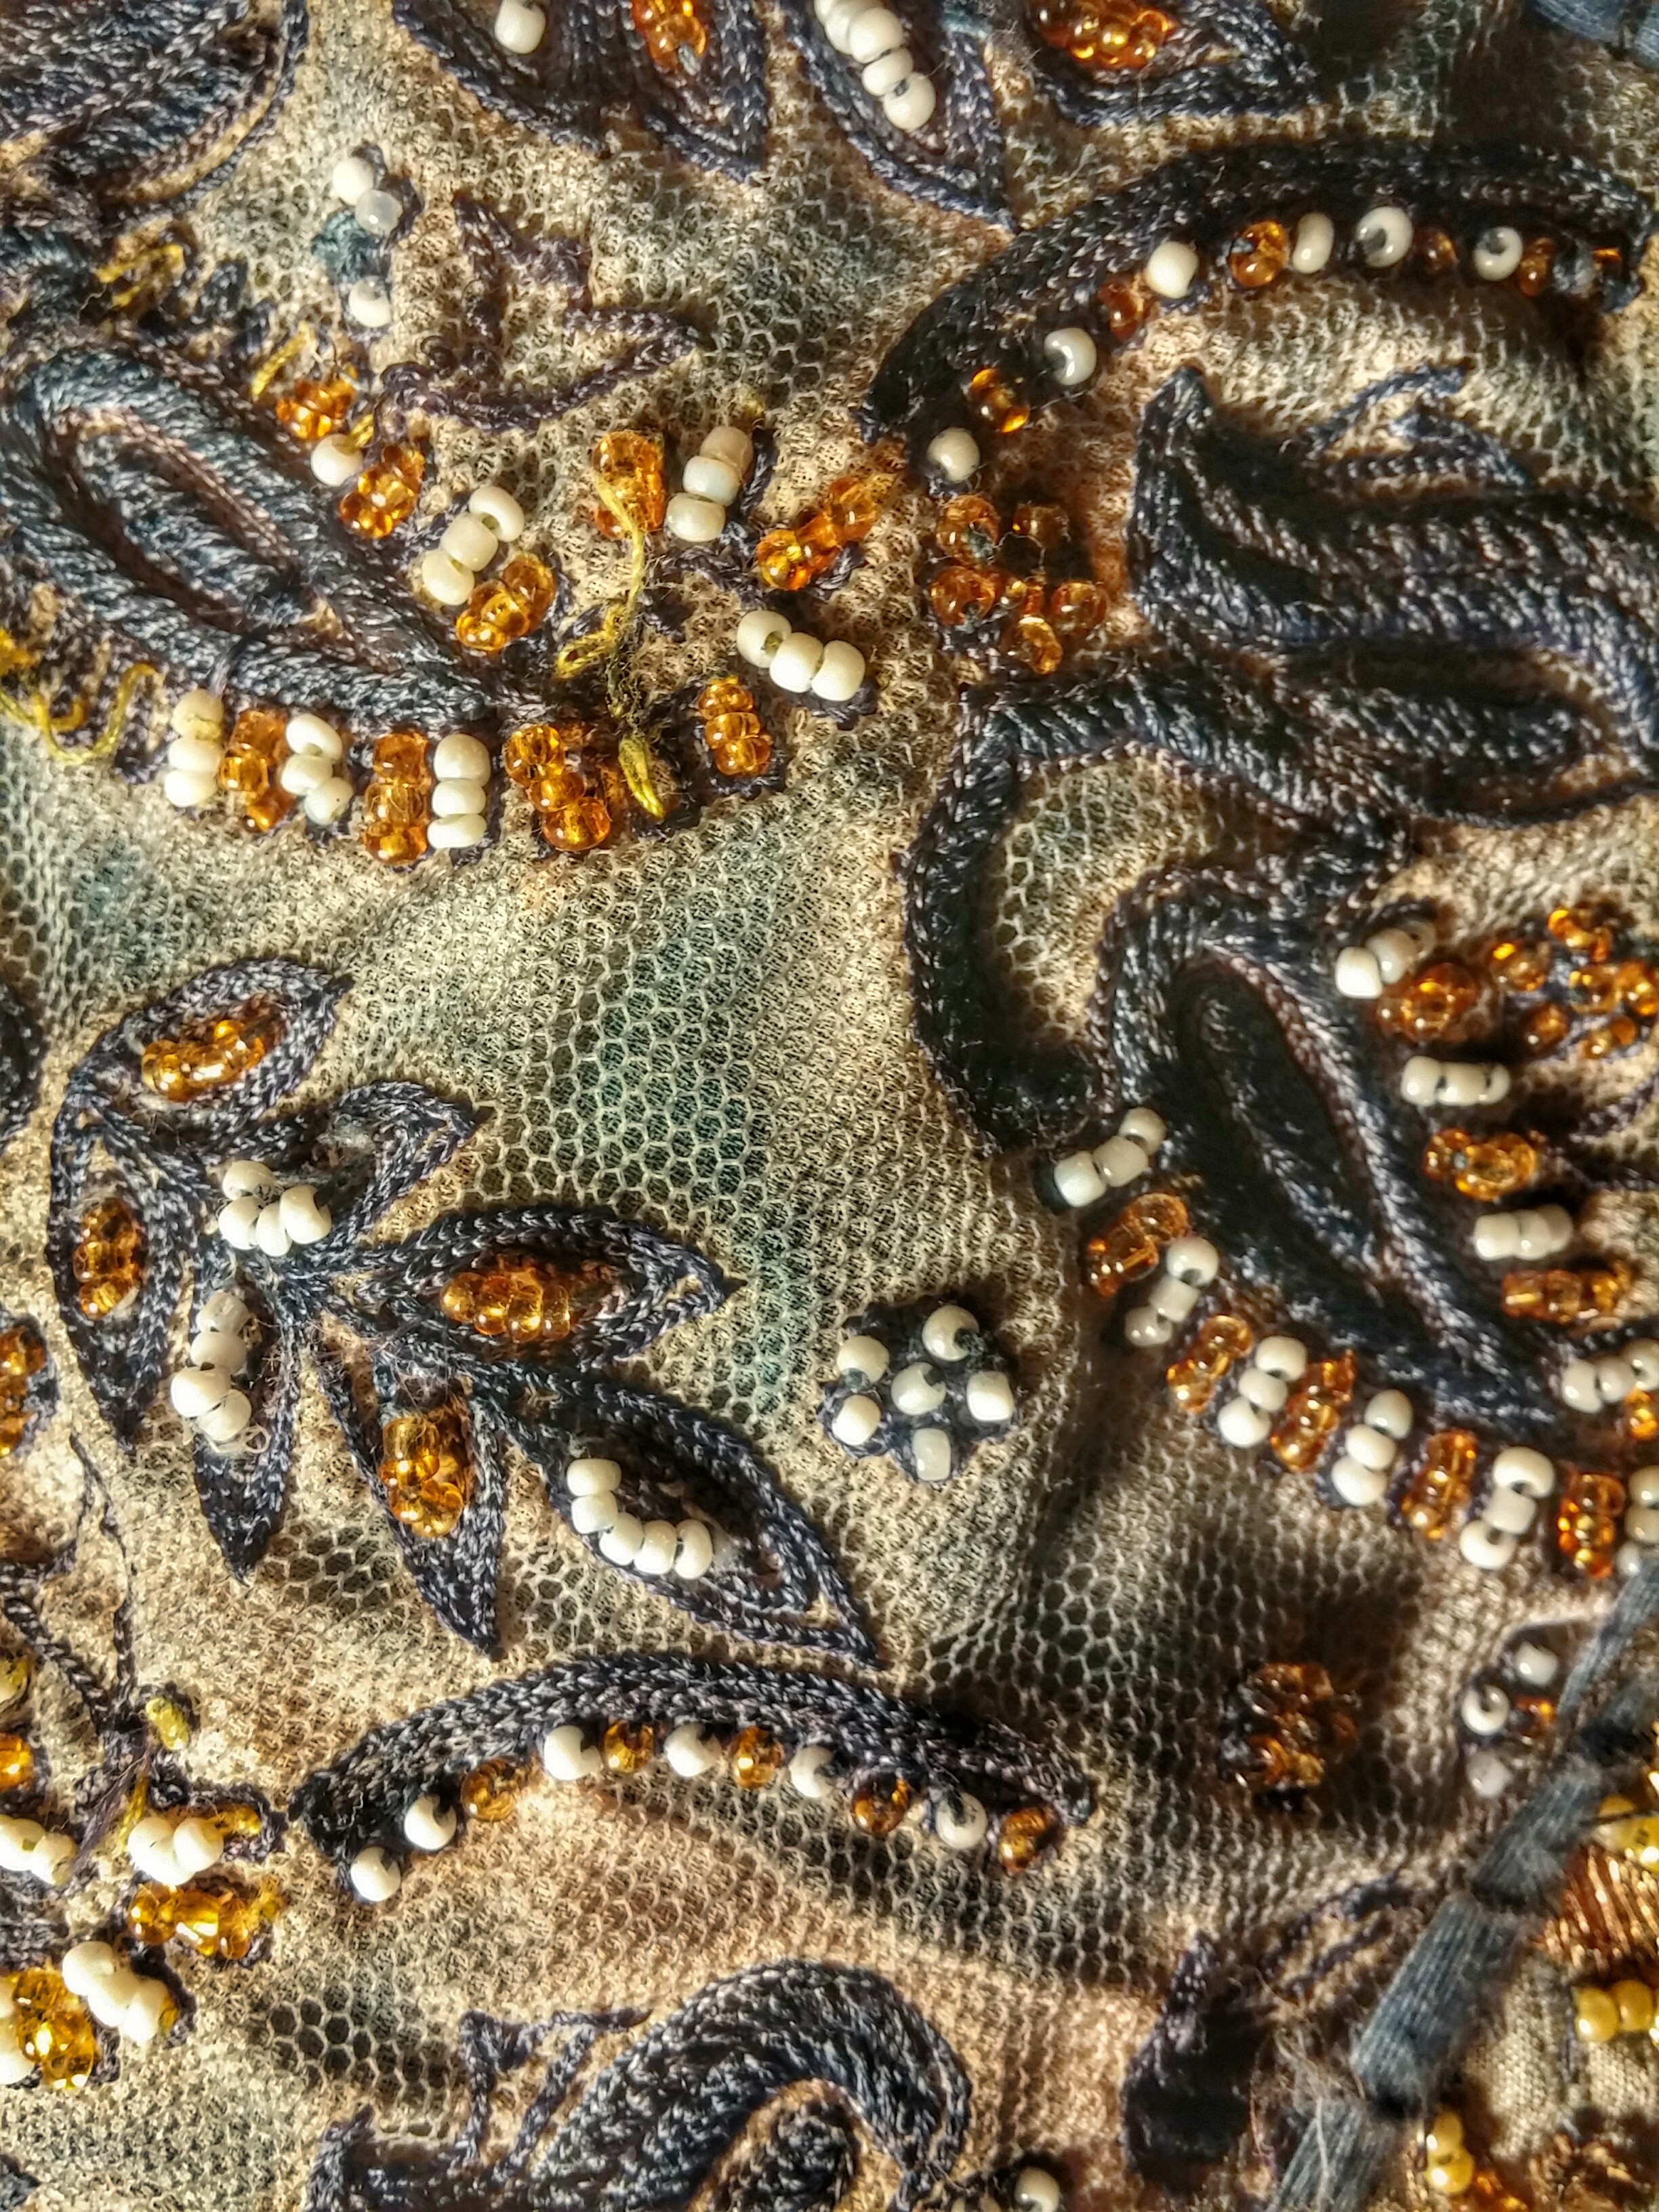
texture, wildlife, pattern, craft, reptile, fauna, ethnic, fabric, sewing, thread, close up, textile, art, design, culture, sari, india, handicraft, beads, serpent, beading, needlework